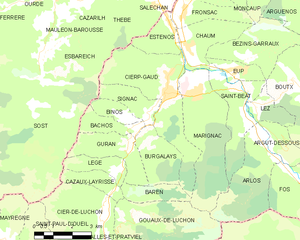
Cierp-Gaud est une commune française située dans le département de la Haute-Garonne, en région Occitanie.